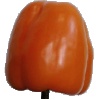
Label: orange_pepper